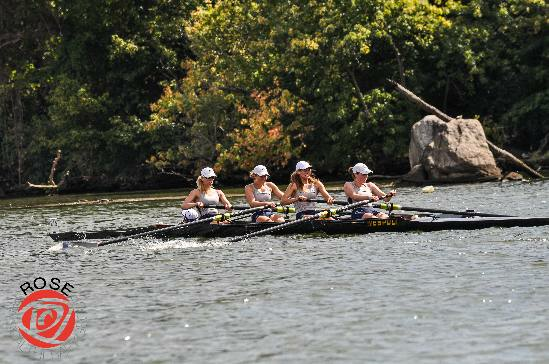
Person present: Yes